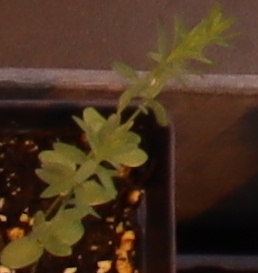
Label: Flax